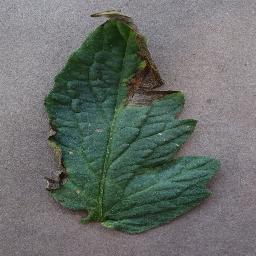
Label: Tomato___Early_blight